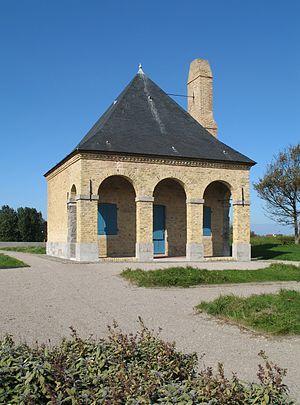
Gravelines (département du Nord, France): corps de garde du XVIIIe siècle sur les remparts de la ville
Le terme corps de garde désigne un type d'édifice et s’applique à plusieurs édifices en France :
Un corps de garde, appelé aussi salle des gardes est une construction militaire servant à protéger l'entrée d'une fortification ou un site.